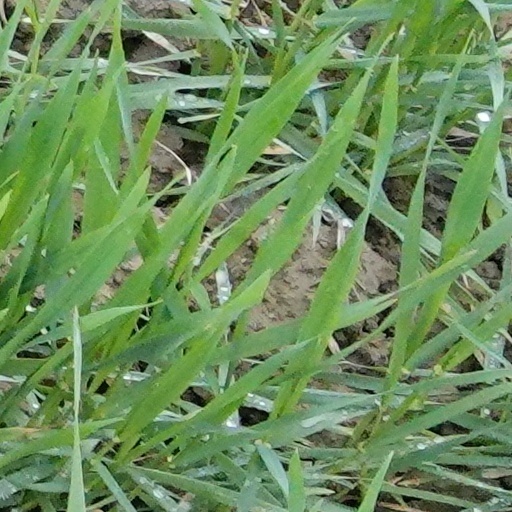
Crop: wheat